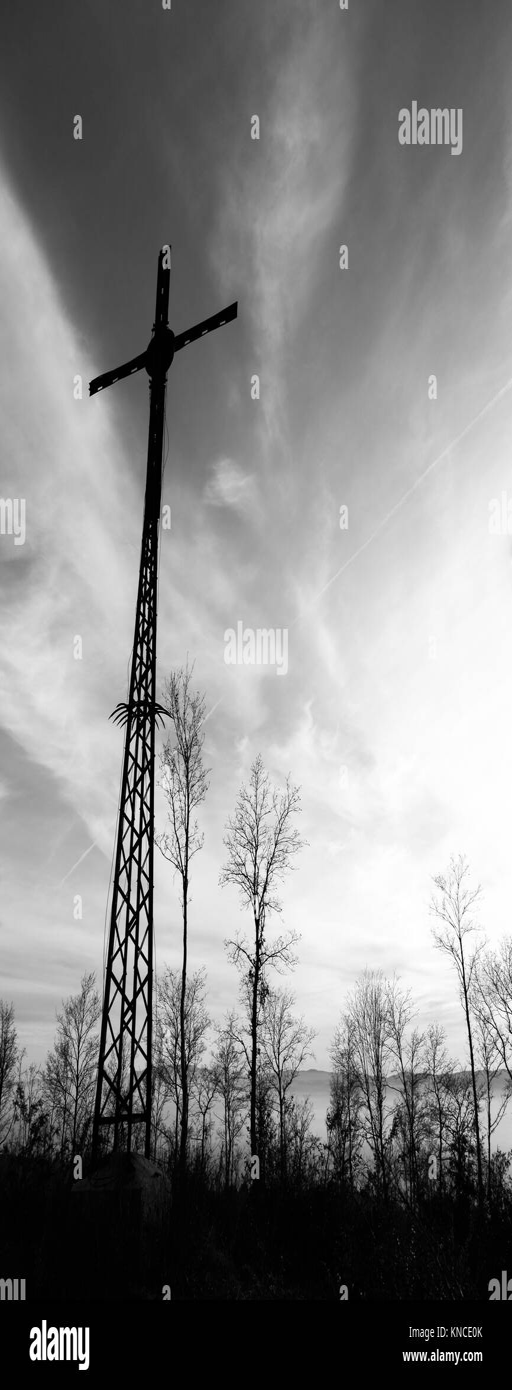
a tall metal crucifix with trees and some fog at golden hour